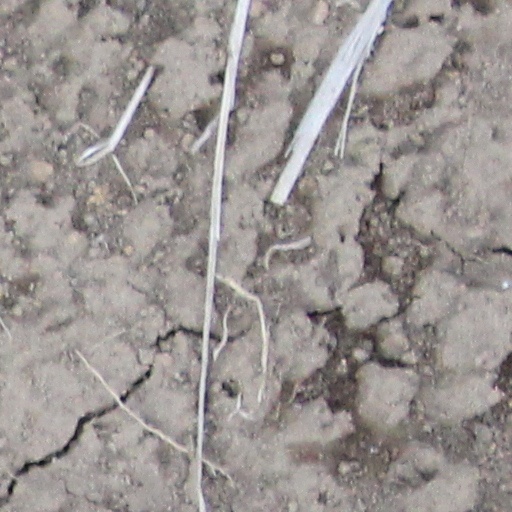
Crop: wheat